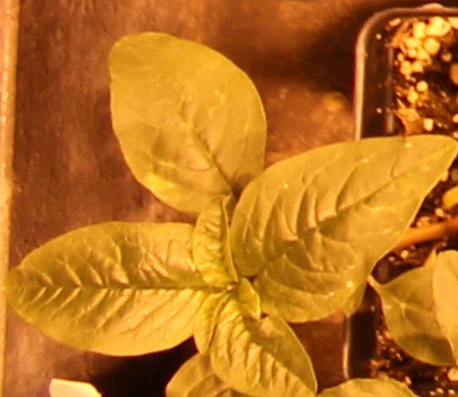
Label: Waterhemp